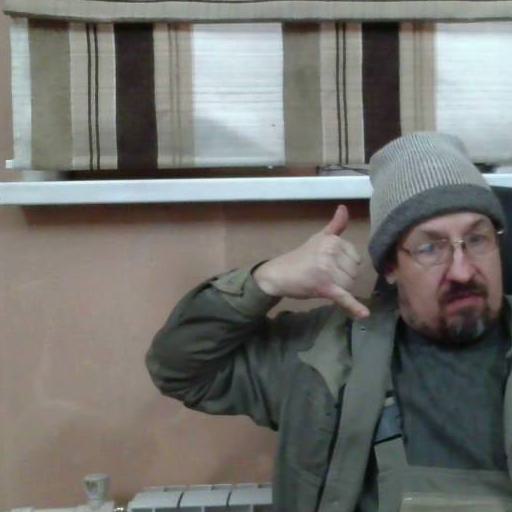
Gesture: call